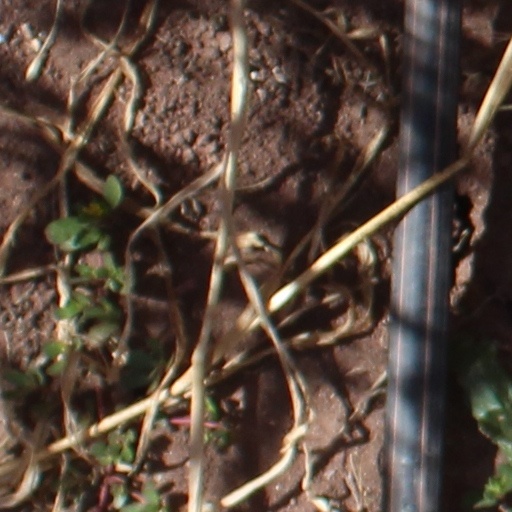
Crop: wheat